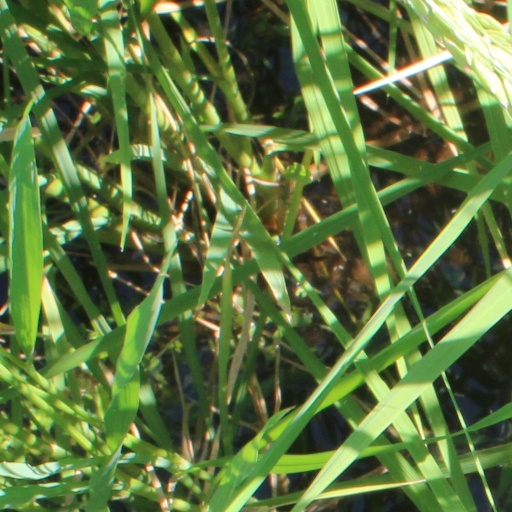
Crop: rice